Louis Botha

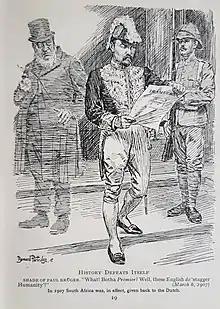
A Punch cartoon expressing surprise at Botha's appointment as Premier of the Transvaal Colony. The cartoon states: ""SHADE OF PAUL KRUGER. "What! Botha Premier? Well, these English do 'stagger Humanity'!" In 1907 South Africa was, in effect, given back to the Dutch."", 6 March 1907.

Botha was prominent in efforts to achieve a peace with the British, representing the Boers at the peace negotiations in 1902, and was signatory to the Treaty of Vereeniging. In the period of reconstruction under British rule, Botha went to Europe with de Wet and de la Rey to raise funds to enable the Boers to resume their former avocations. Botha, who was still looked upon as the leader of the Boer people, took a prominent part in politics, advocating always measures which he considered as tending to the maintenance of peace and good order and the re-establishment of prosperity in the Transvaal. His war record made him prominent in the politics of Transvaal and he was a major player in the postwar reconstruction of that country, founding with Jan Smuts the Het Volk Party in the Transvaal Colony in 1904, which served as a springboard to campaign for responsible self-government for the colony.